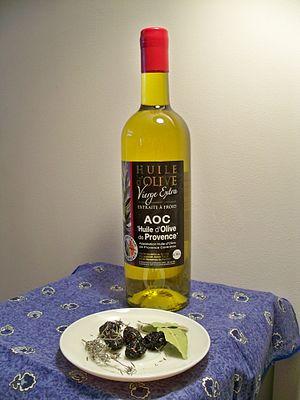
Huile d'olive AOC de Provence, produite à Beaumes-de-Venise, Vaucluse, France
Lirac est une commune française située dans le département du Gard, en région Occitanie.
Roquemaure est une commune française située dans le département du Gard, sur la rive droite du Rhône en région Occitanie. Elle fait partie du Grand Avignon.
Dauphin est une commune française, située dans le département des Alpes-de-Haute-Provence en région Provence-Alpes-Côte d'Azur.
Saint-Laurent-des-Arbres est une commune française située dans le département du Gard, en région Occitanie.
En France, on désigne par vallée du Rhône la région située de part et d'autre du Rhône, en aval de Lyon, dans le sud-est de la France. C'est une région agricole française selon le classement de l'Insee. Elle se subdivise en plaine irriguée de la Crau, plaine maraîchère du Comtat Venaissin, coteaux viticoles produisant des vins AOC de renommée mondiale sur les rives droite et gauche du fleuve, polyculture de la Drôme provençale, grandes cultures de la plaine valentinoise, vergers de l’Isère, prairies des vallées de la Galaure et de l’Herbasse.